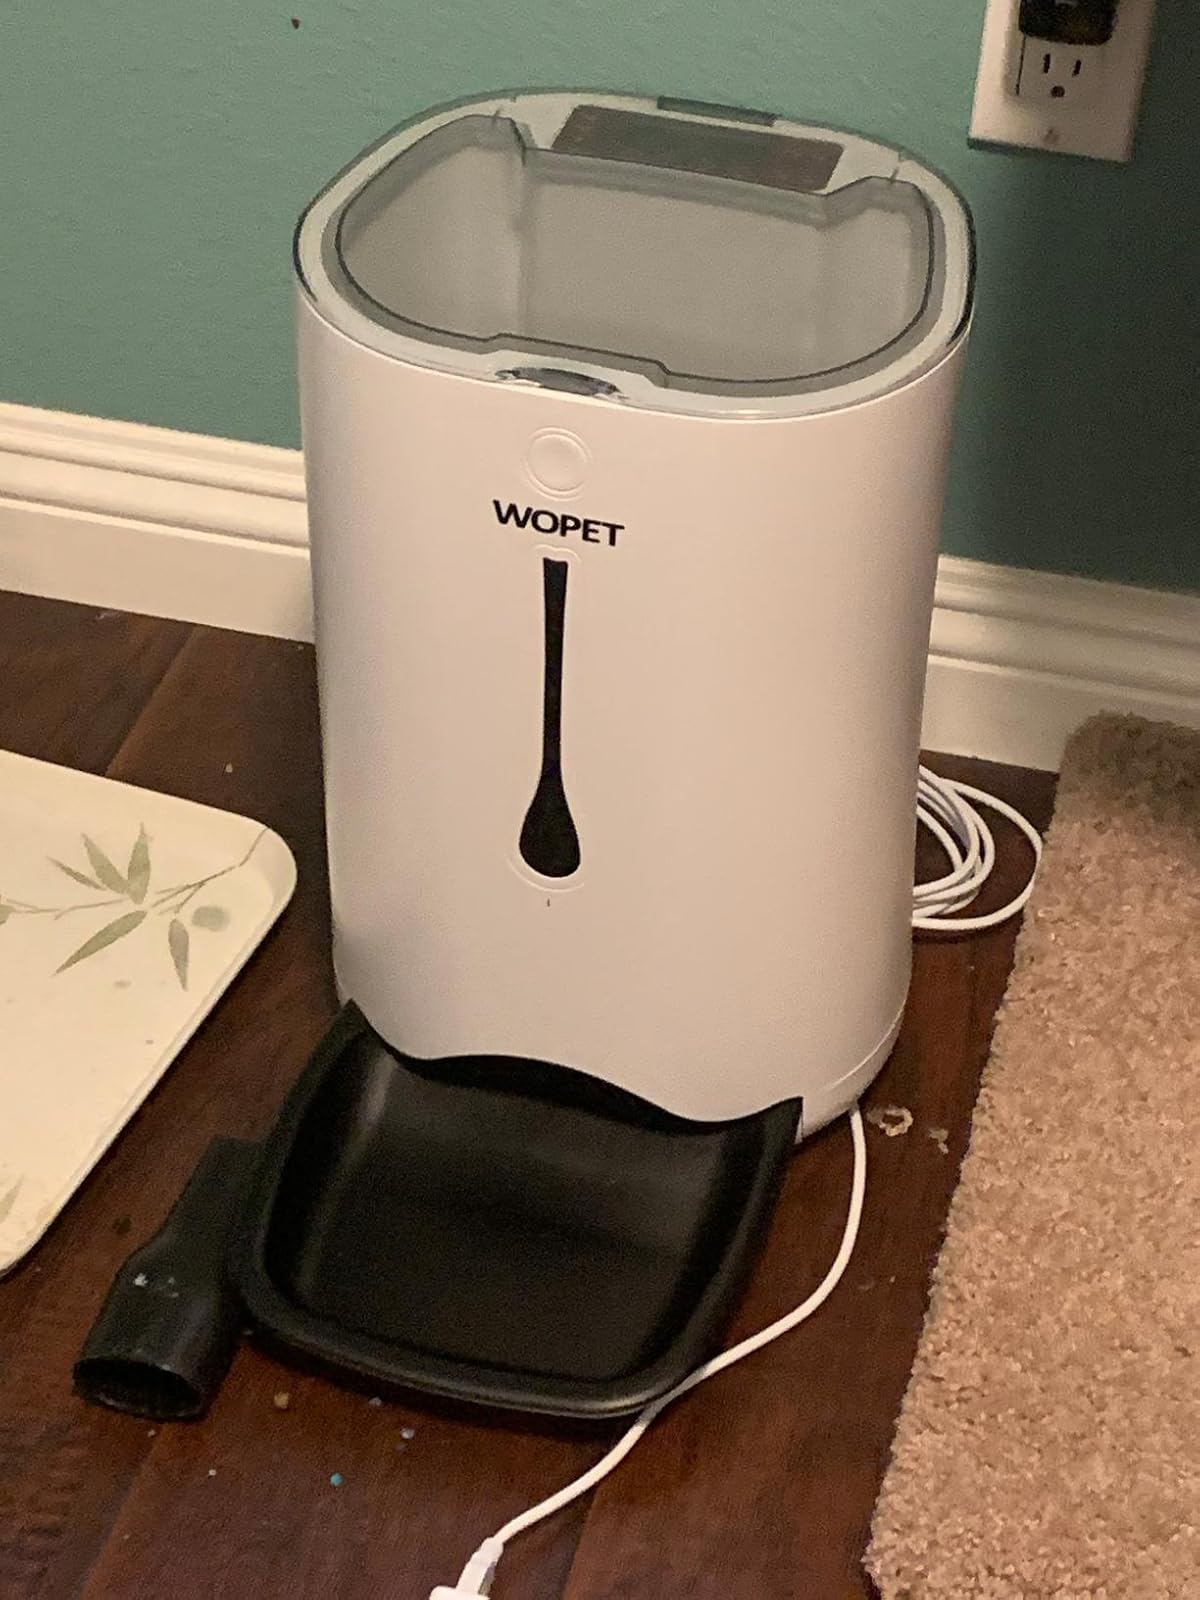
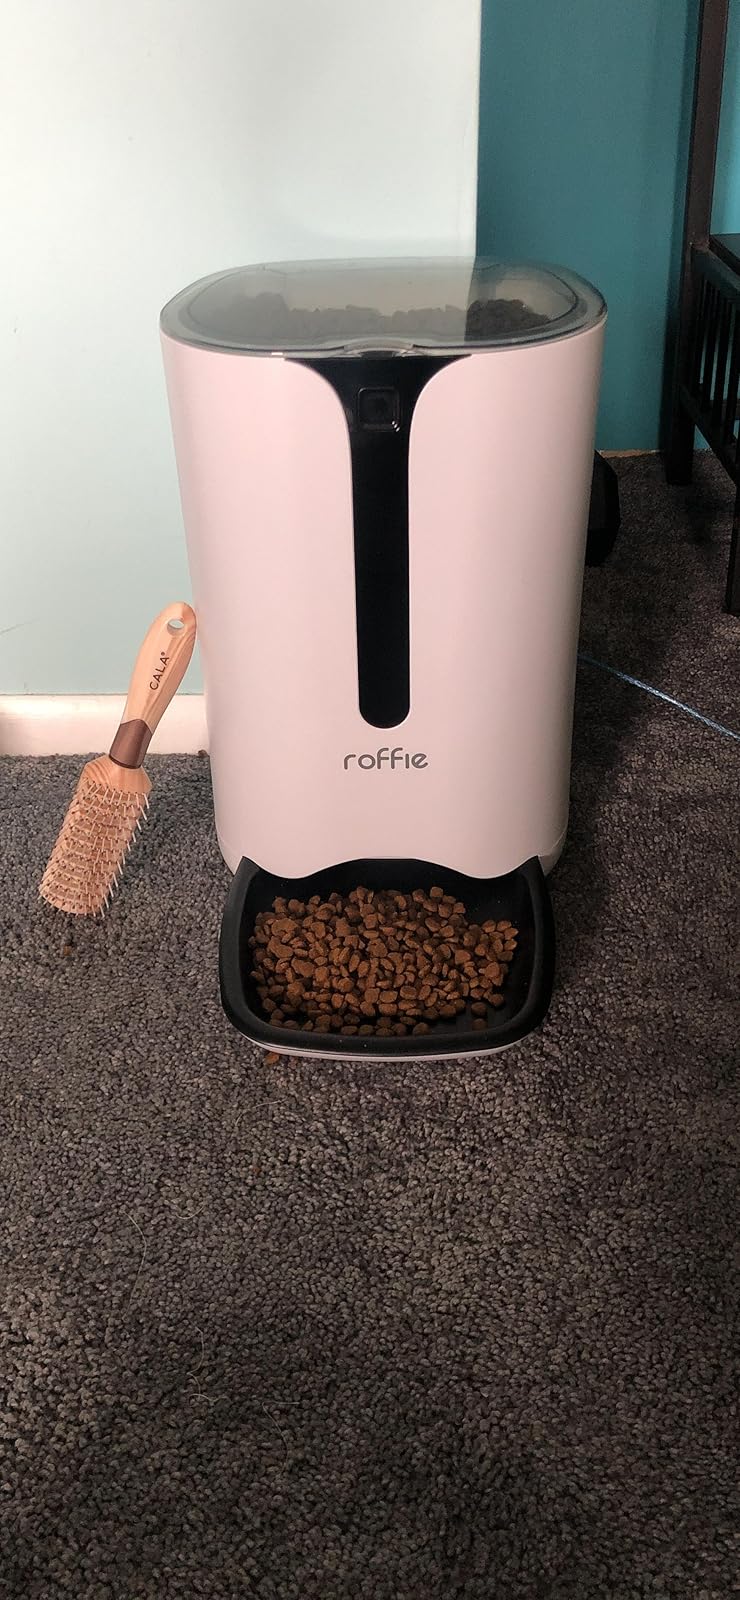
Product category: items_feeder
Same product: no